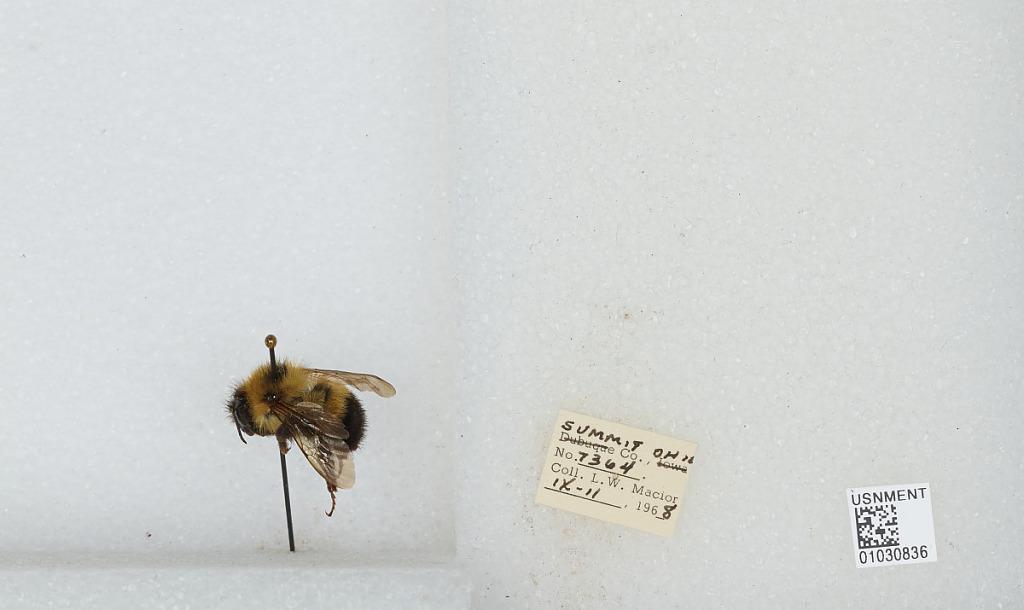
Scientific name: Bombus (Pyrobombus) vagans vagans Smith
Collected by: L. Macior
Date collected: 1968-9-11
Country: United States
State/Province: Ohio
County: Summit
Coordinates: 41.0917, -81.5594